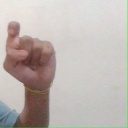
अक्षर: इ